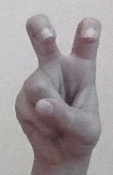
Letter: toot